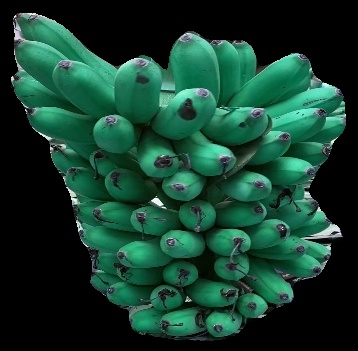
Variety: rasbale
Grade: grade1